Madison Street (Seattle)

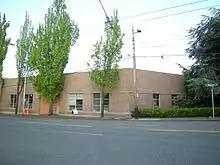
Former cable car house on the south side of Madison near 10th Avenue on Capitol Hill, later the Fine Arts Building of Seattle University

A cable car line provided public transportation along all or part of Madison Street from 1890 to 1940. It was constructed and operated by the Madison Street Cable Railway company. The original powerhouse, which powered the cables running under the streets, was located between 21st and 22nd Avenues, and the service was operated as two separate lines—west from the powerhouse to downtown and east from the powerhouse to Madison Park on Lake Washington and, together, the two lines served the entire length of Madison Street.